Sülbeck

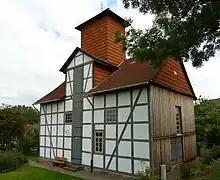
Upper Drilling Derrick, built 1865

Prehistoric settlements in the vicinity of the salt springs is proven: "From the Sülbecker mountain originate some tools that have been manufactured from Neanderthals resting there". During the development of a new housing area "Am Bohrturm" (At the Derrick) in the 1980s further archaeological investigations were carried out which showed that the settlements date back to about 5000 BC. The first written source is to be found in a deed of the monastery Amelungsborn from the year 1210. The deed talks about the "Salinis" at Siburgehusen. On 26 April 1686 the elector Ernst August of Hanover Calenberg ordere, that in Sülbeck, salt works, including a graduation tower were to be built. The history of the salt works is the main difference between Sülbeck and its neighbor farming villages.